Describe the emotion expressed in this image:  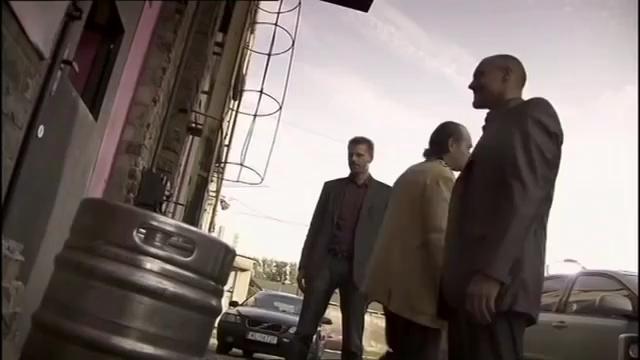
This person displays Pain, valence and arousal with low intensity.